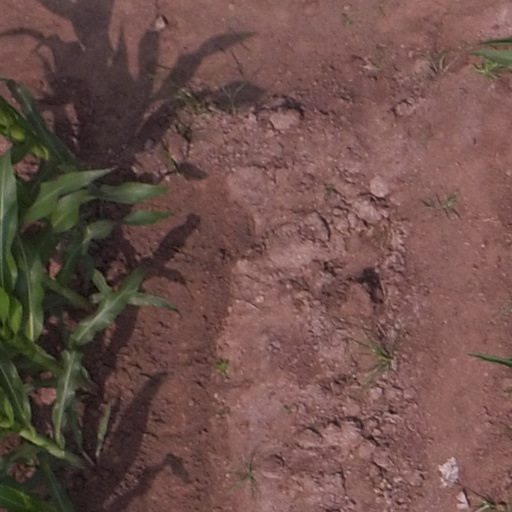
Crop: maize; corn